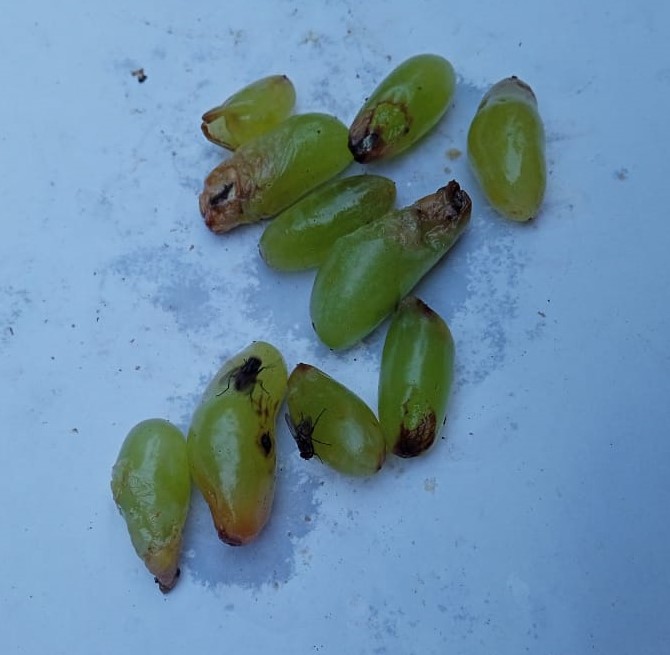
Fruit: grape
Condition: rotten